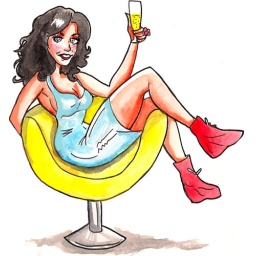
Girl in a yellow chair